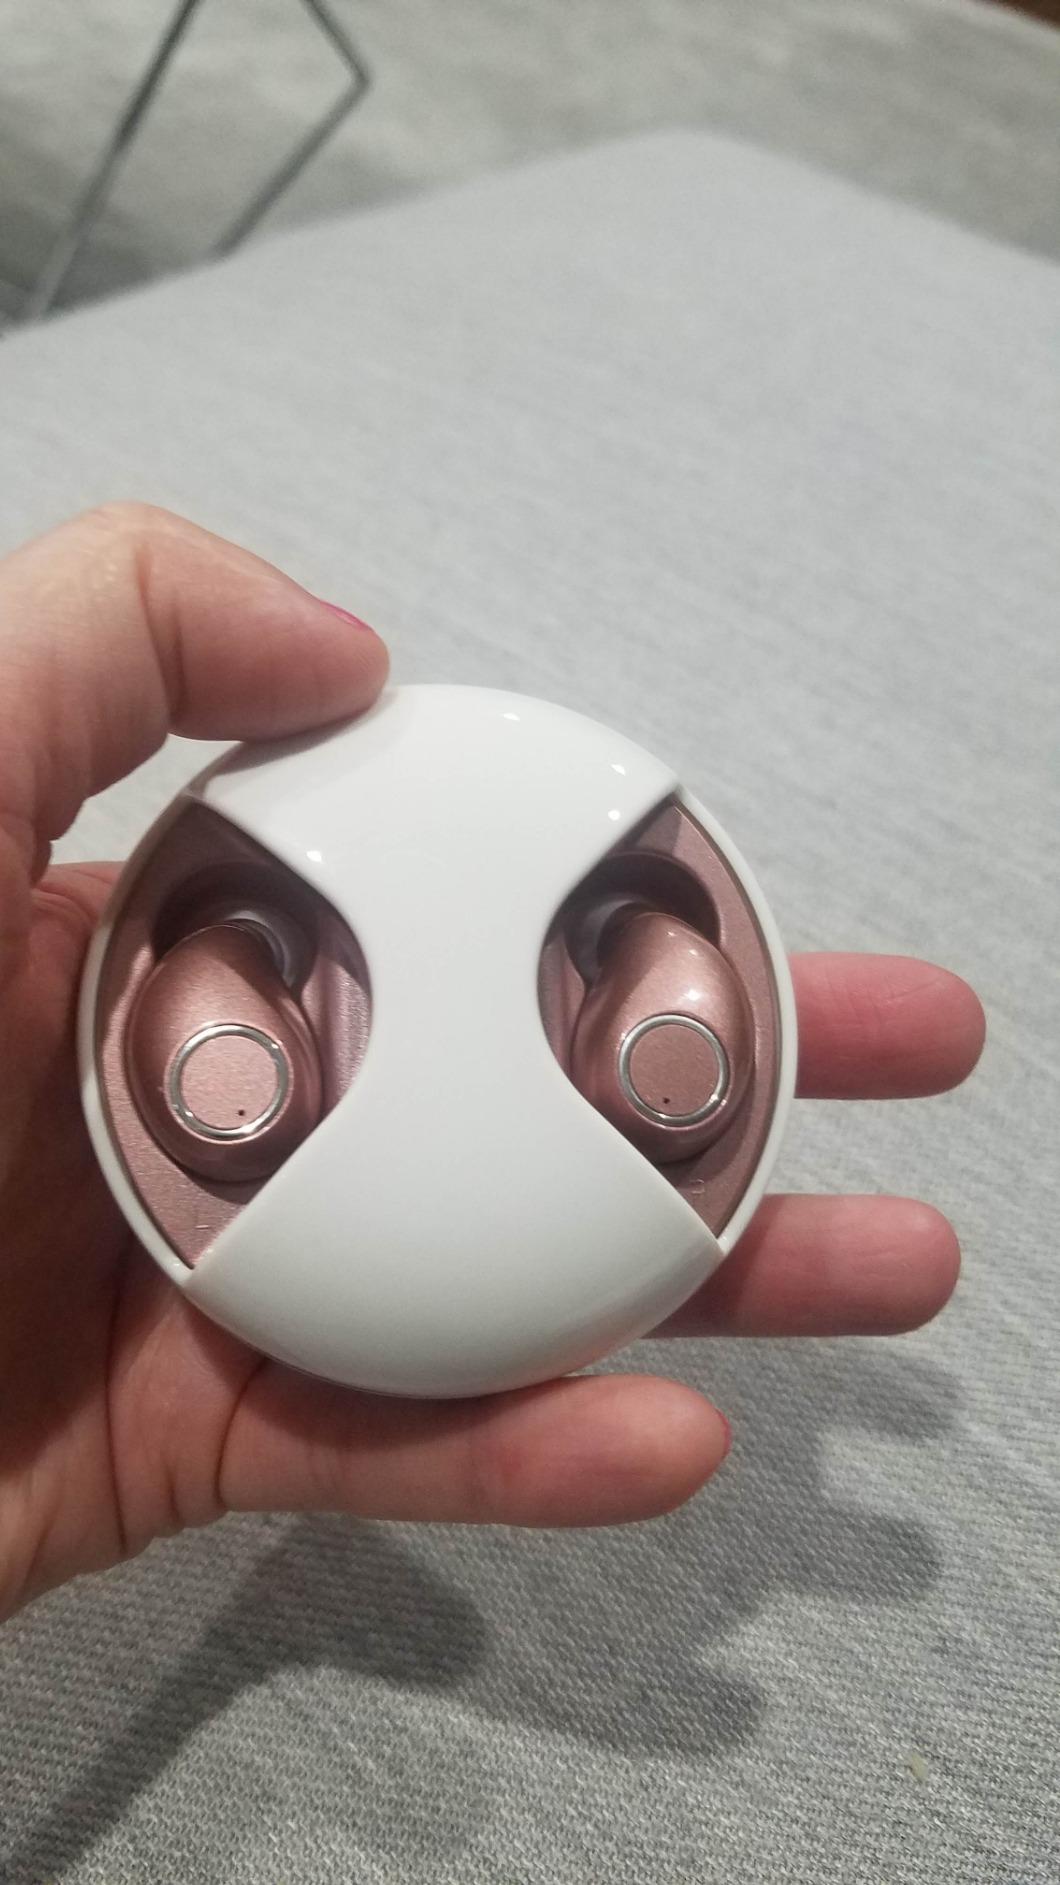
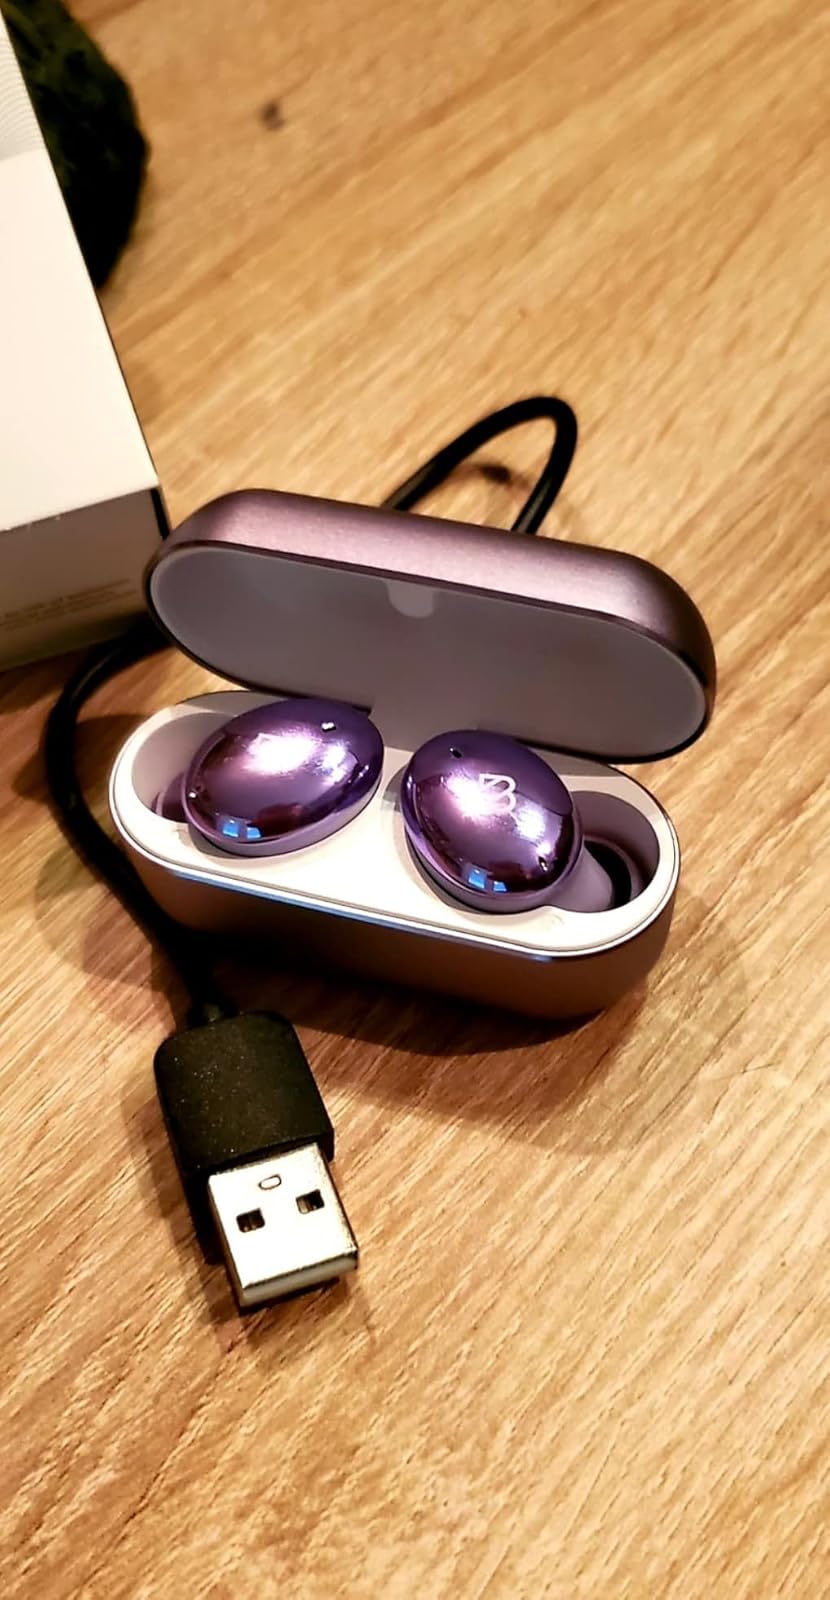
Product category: earbuds
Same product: no